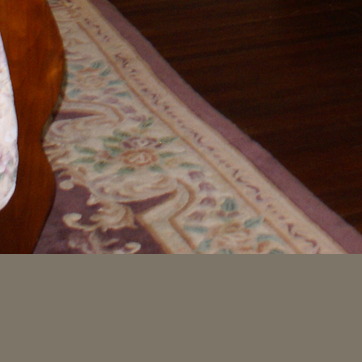
Material: carpet